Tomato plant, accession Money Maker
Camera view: bottom (45 deg); turntable rotation: 180 degrees
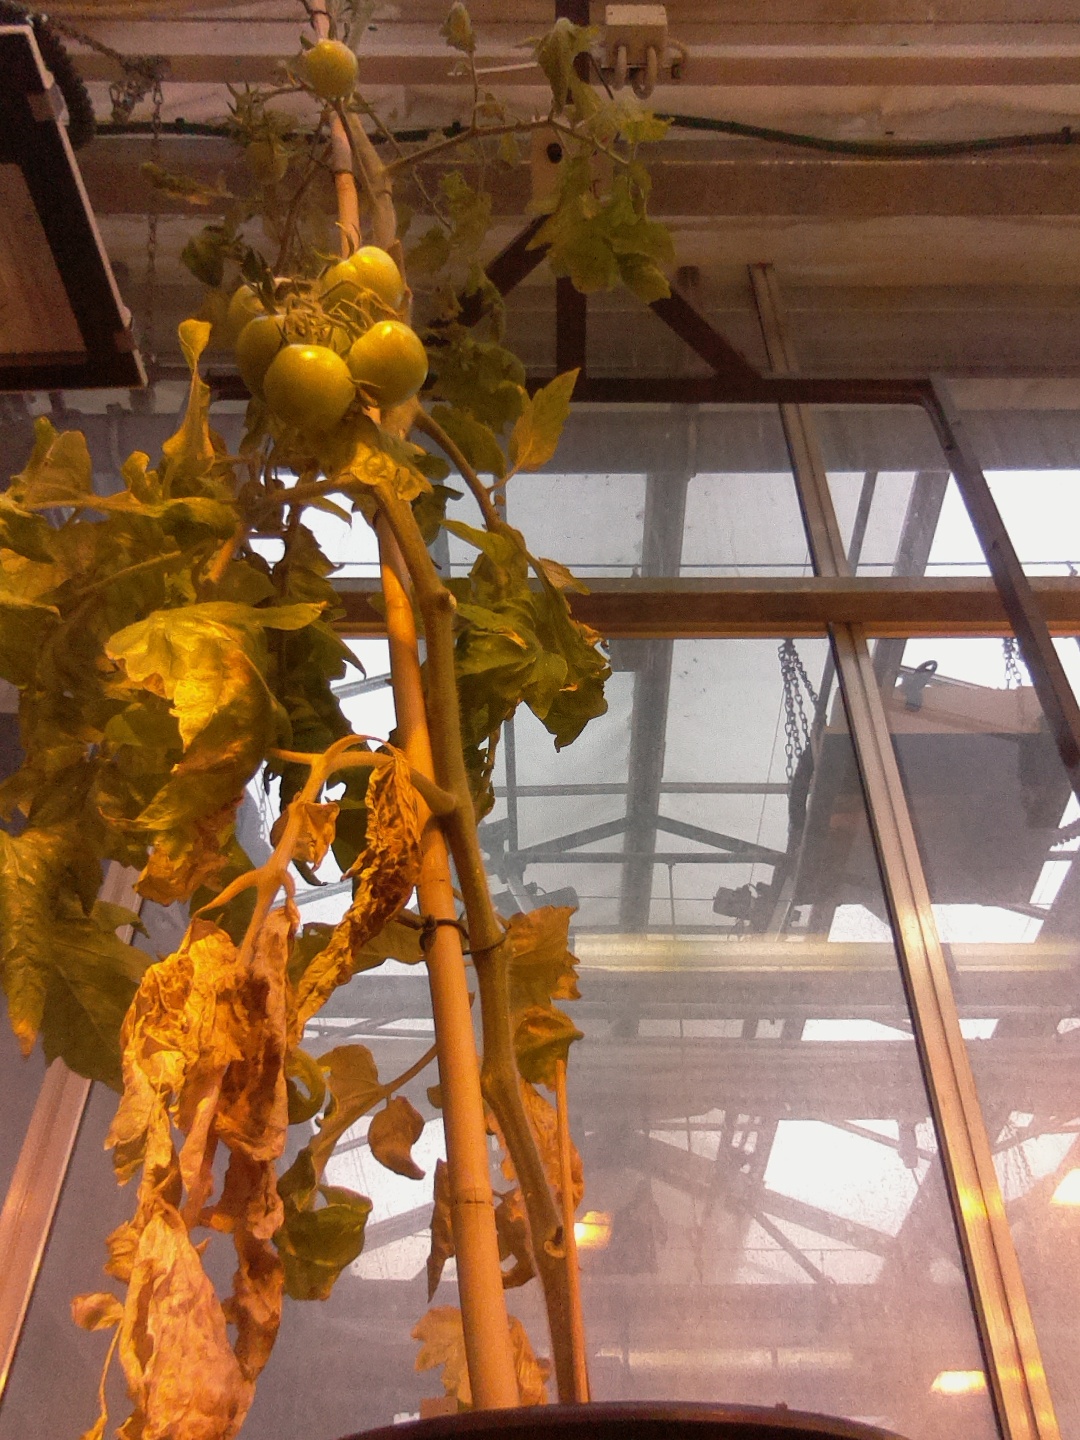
BBCH growth stage 79: 90% -100% of final fruit size